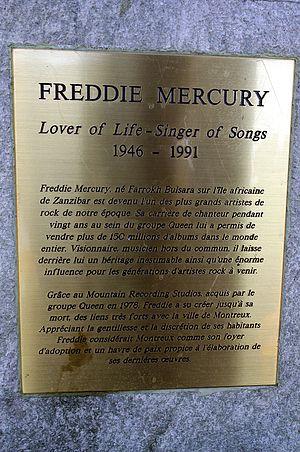
Hommage à Freddie Mercury. Plaque sous sa statue à Montreux
Lover of Life, Singer of Songs, sous-titré The Very Best of Freddie Mercury Solo, est une compilation de Freddie Mercury, chanteur et leader du groupe britannique Queen, sortie en 2006. Il est sorti le 4 septembre 2006, la veille du 60ᵉ anniversaire de Freddie Mercury. Il est sorti le 21 novembre 2006 aux États-Unis, trois jours avant le 15ᵉ anniversaire de la mort de Mercury.